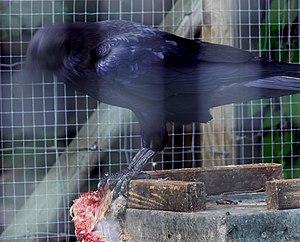
Grand Corbeau, (Corvus corax)
Le parc de découverte de Wildwood plus récemment appelé Wildwood Trust est un parc zoologique anglais, presque totalement boisé, voué à la découverte d'espèces animales d'Europe de l'Ouest dont certaines ayant plus ou moins récemment disparu d'Angleterre et d'autres parties de l'Europe. Le Wildwood Trust a une vocation seconde qui est l'élevage conservatoire d'espèces menacées en vue de leur réintroduction.